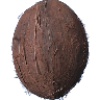
Label: Cocos 1